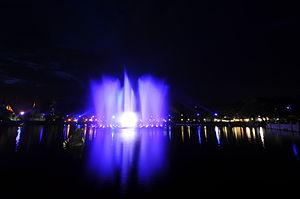
Aquanura est un spectacle aquatique sons et lumières au parc d'attractions néerlandais Efteling.